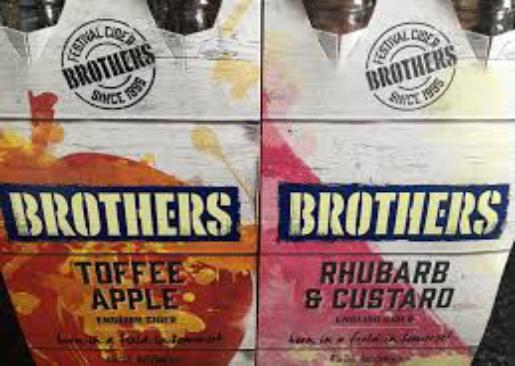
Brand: Brothers Cider
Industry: Food